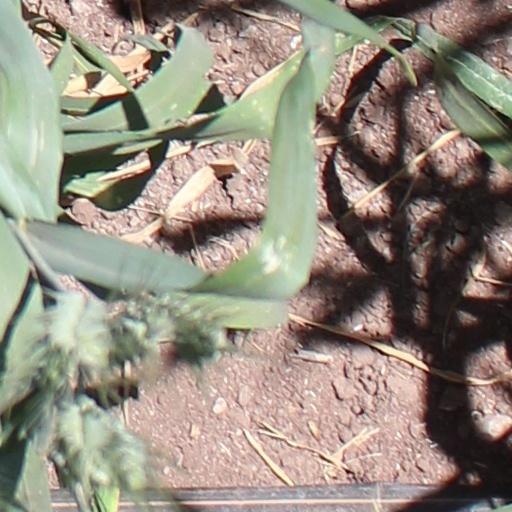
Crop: wheat